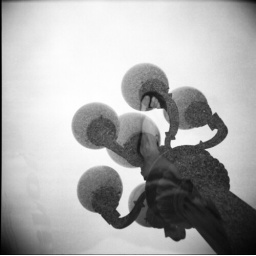
street lamp and sandal accidental double exposure, madison, wisconsin. kodak verichrome pan film expired in 1985!